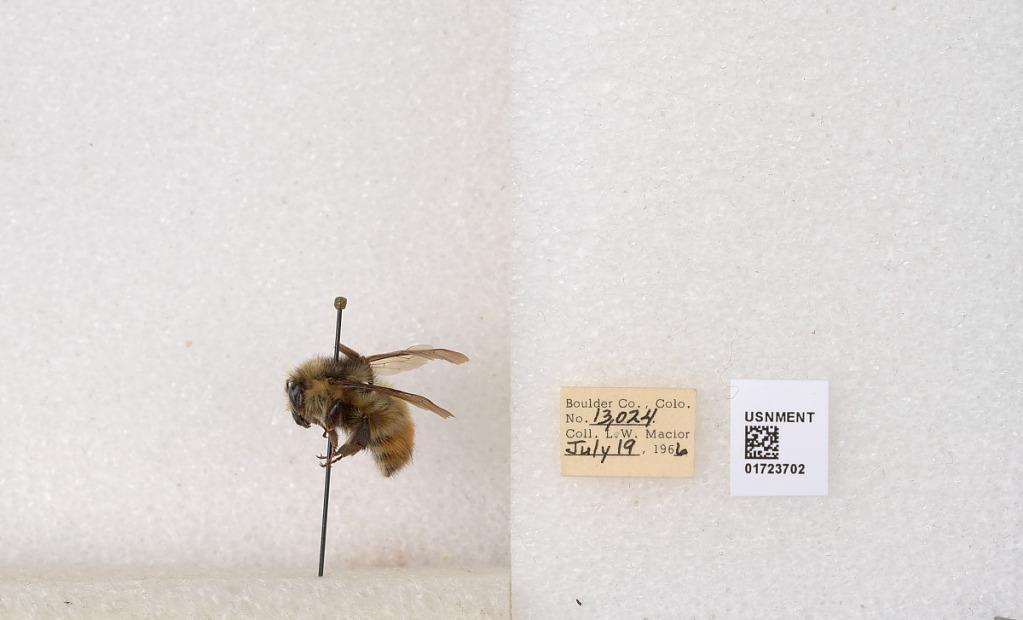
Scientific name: Bombus flavifrons Cresson
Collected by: L. Macior
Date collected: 1966-7-10
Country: United States
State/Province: Colorado
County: Boulder
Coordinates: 40.0925, -105.358